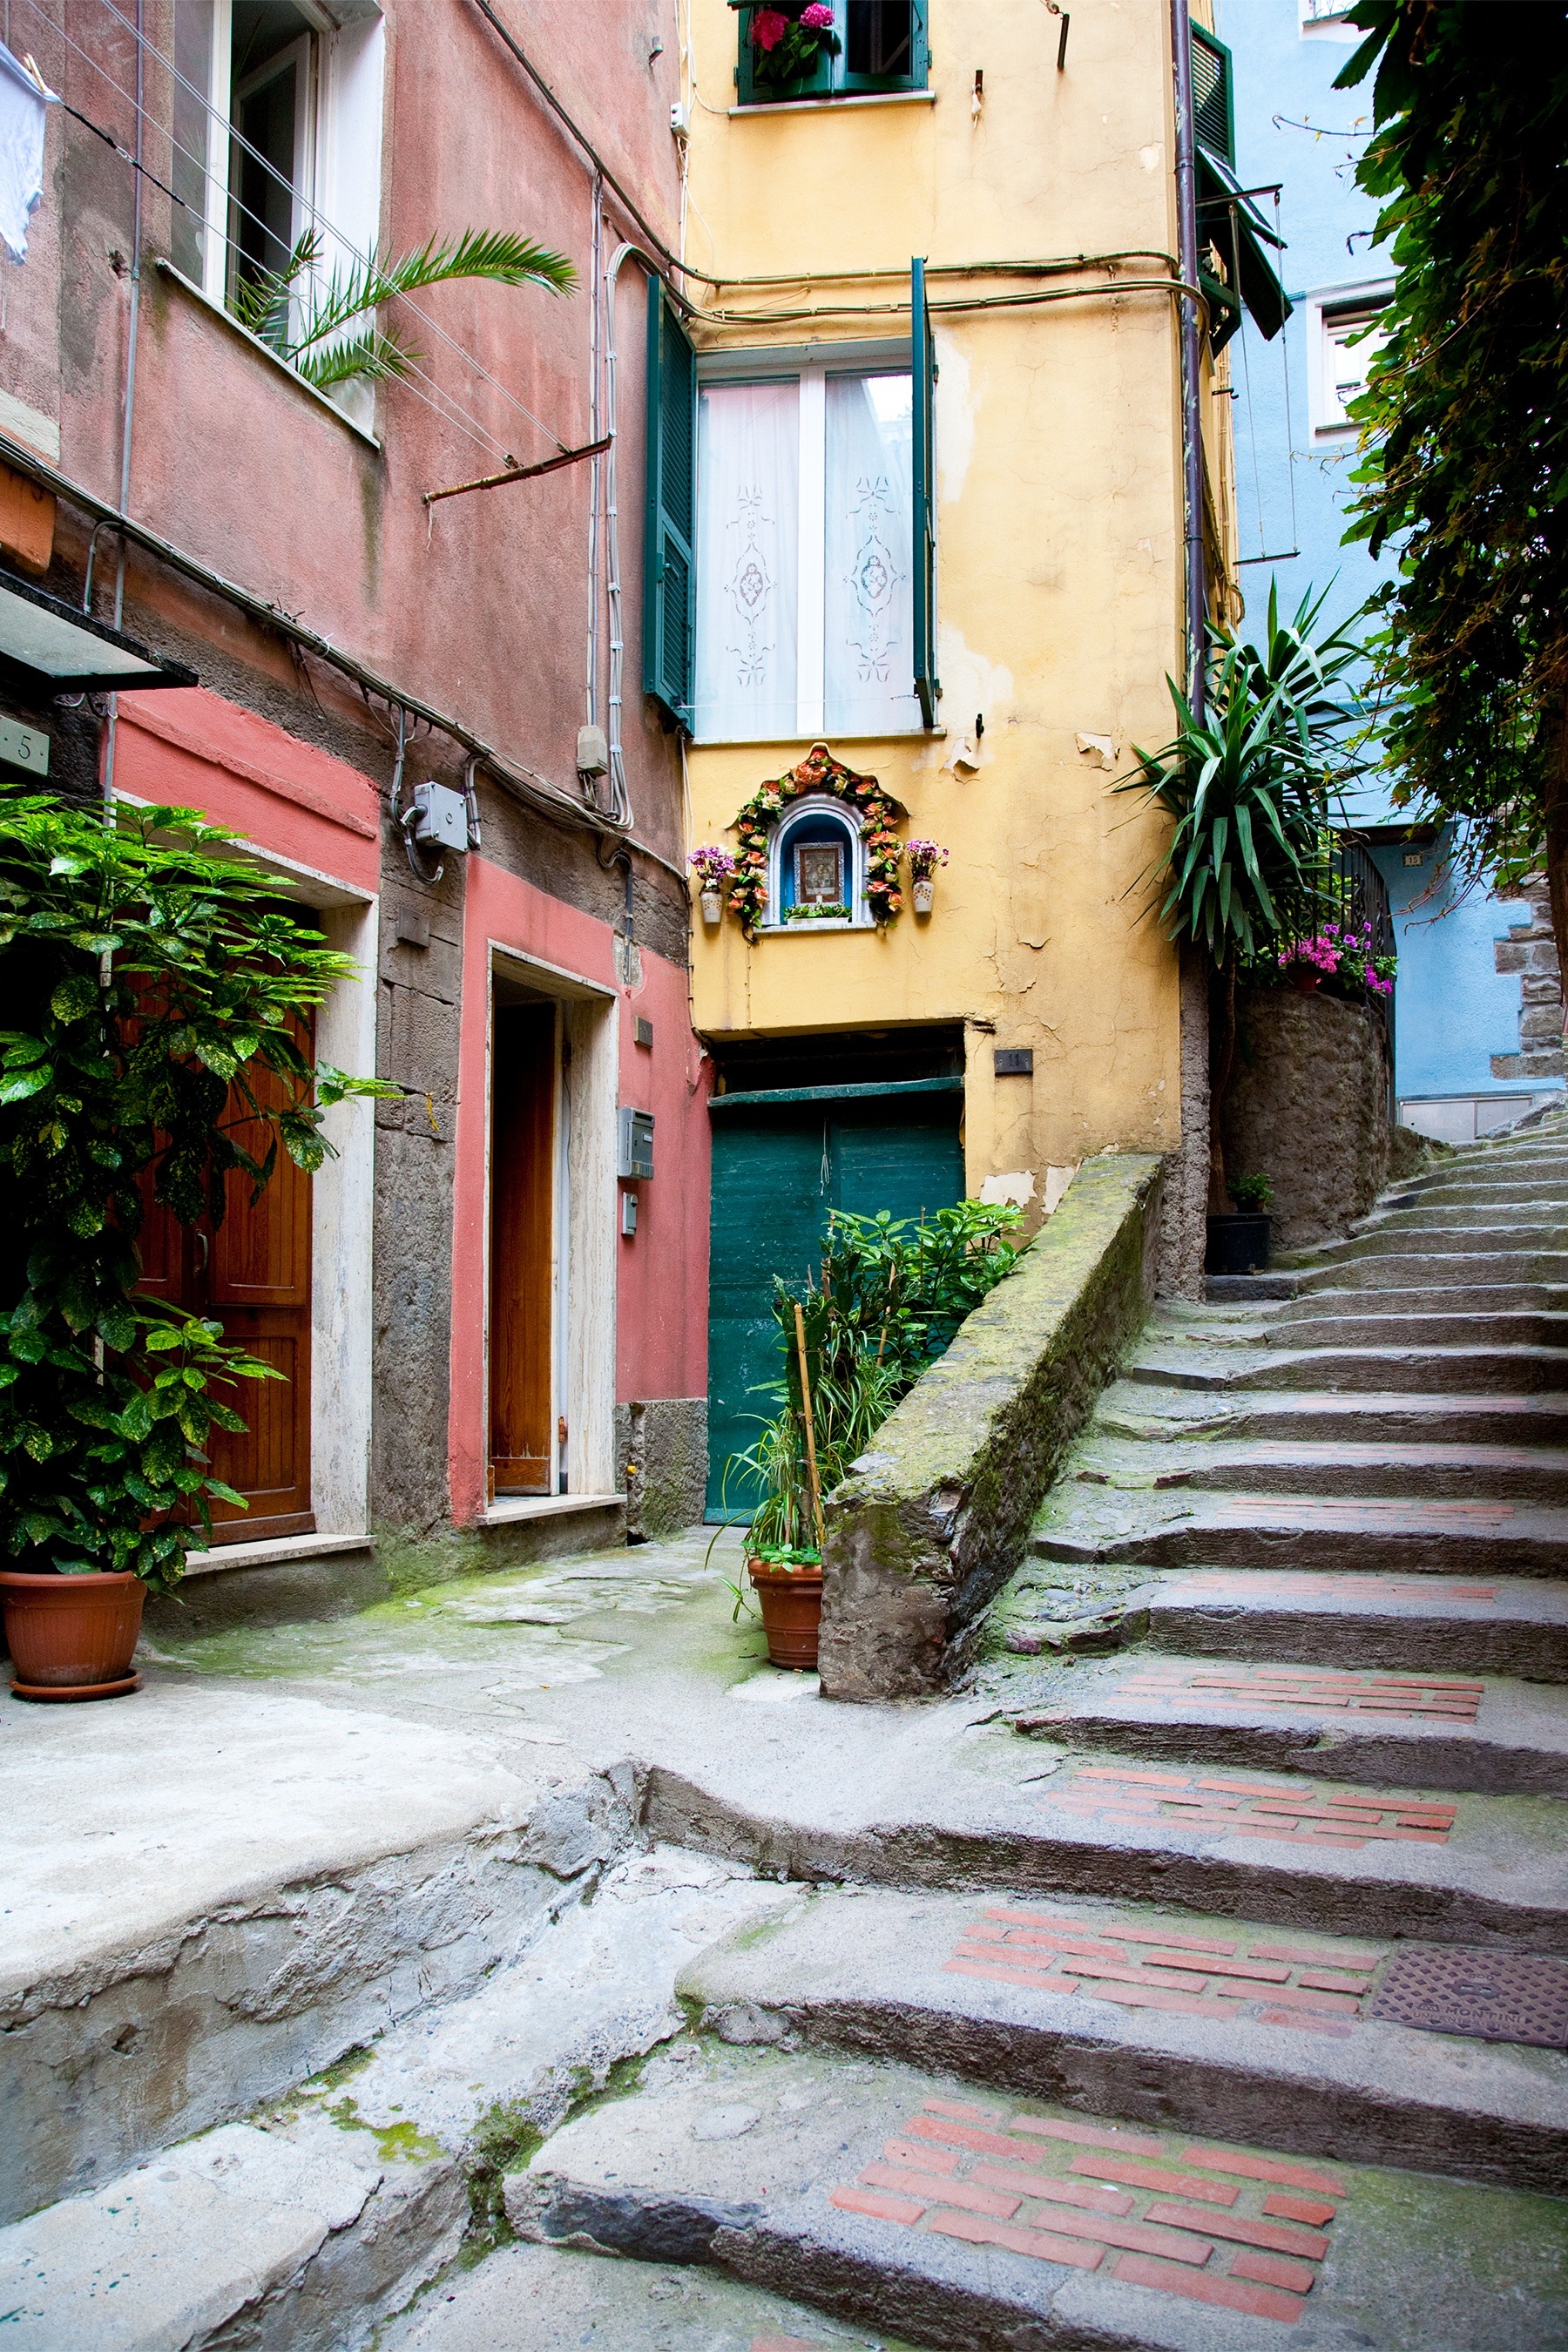
architecture, road, street, house, sidewalk, town, alley, village, europe, color, italy, facade, lane, terracotta, courtyard, pastel, infrastructure, italia, neighbourhood, road surface, urban area, residential area, human settlement, lake cuomo